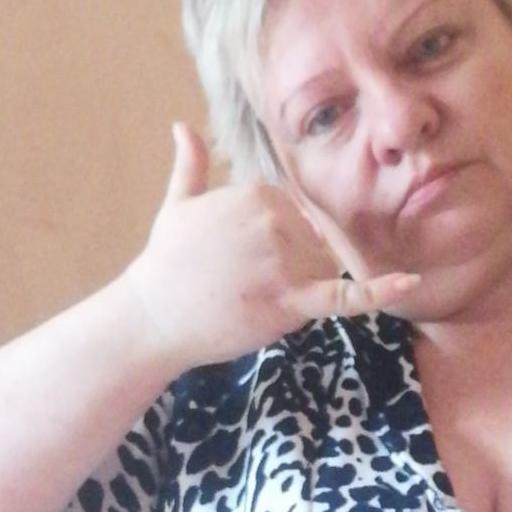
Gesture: call